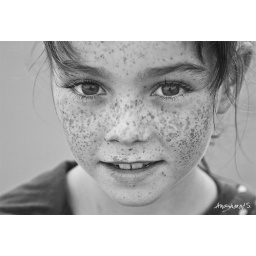
the girl with the universe painted in her face